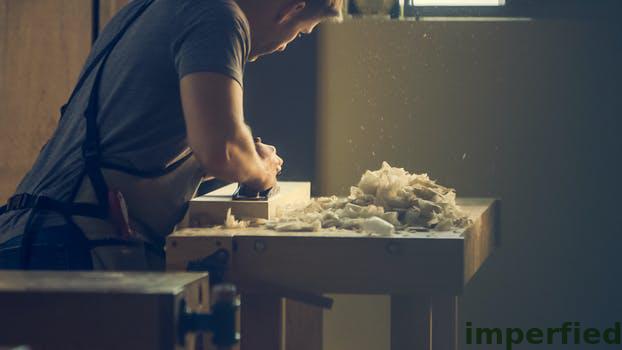
Label: Watermark